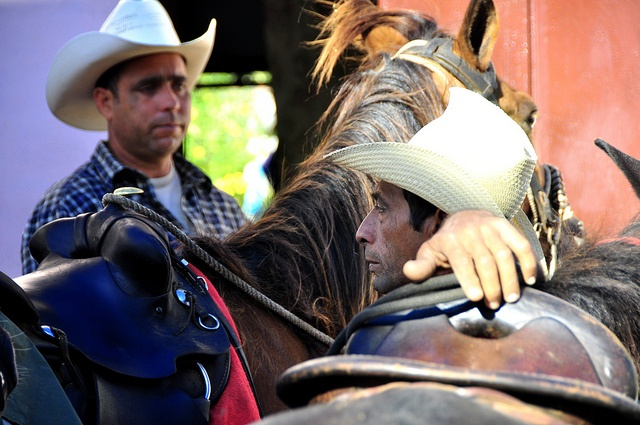
A close-up of two men wearing hats standing next to horses.
A man standing next to a horse on the side of a road.
Two men wearing hats and next to horses during the day.
Two men standing prepared to ride their horses
Two cowboys stand in cowboy hats near their horses.